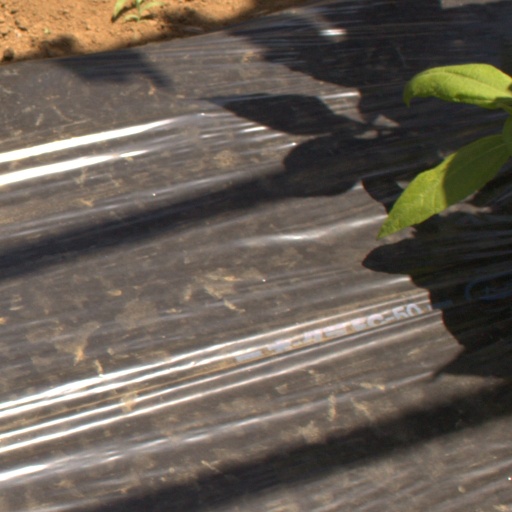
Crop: Jerusalem artichoke